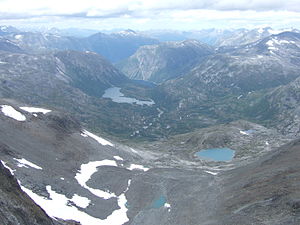
Tafjordfjeldene
Reindalen med Reindalsseter turisthytte ligger centralt i Tafjordfjeldene, her sett fra Naushornet.
Tafjordfjeldene er et bjergområde i Møre og Romsdal fylke og Oppland i Norge. De to højeste bjerge er Puttegga og Karitinden. Navnet kommer af Tafjord ved den inderste fjordarm som går ind mod bjergområdet. Ålesund-Sunnmøre Turistforening har hytter og vedligeholder løjper i området. Den største hytte ligger i Reindalen. Området afgrænses mod vestaf fylkesvej 63, mod syd af Ottadalen og mod nord af Romsdalen og Langfjelldalen. Mod sydøst overlapper området dels med Reinheimen nationalpark.